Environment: real
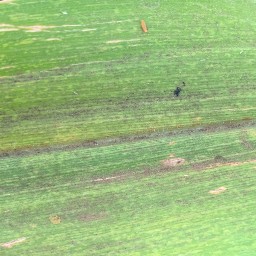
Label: lethal_necrosis